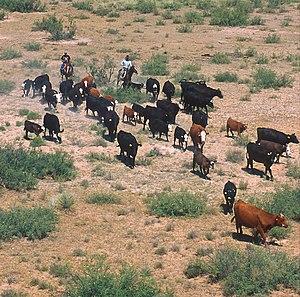
L'élevage bovin aux États-Unis occupe une surface importante des terres agricoles.